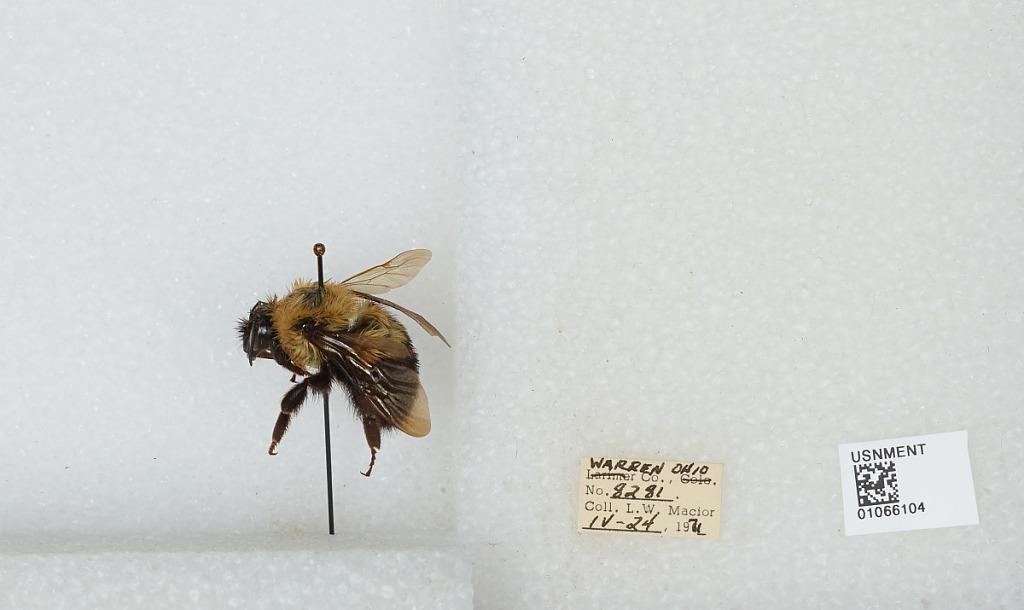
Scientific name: Bombus (Pyrobombus) bimaculatus Cresson
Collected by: L. Macior
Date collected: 1971-4-24
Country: United States
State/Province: Ohio
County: Warren
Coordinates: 39.4242, -84.1856